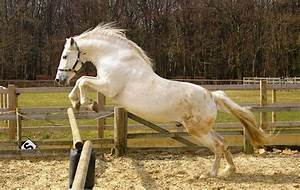
Label: horse